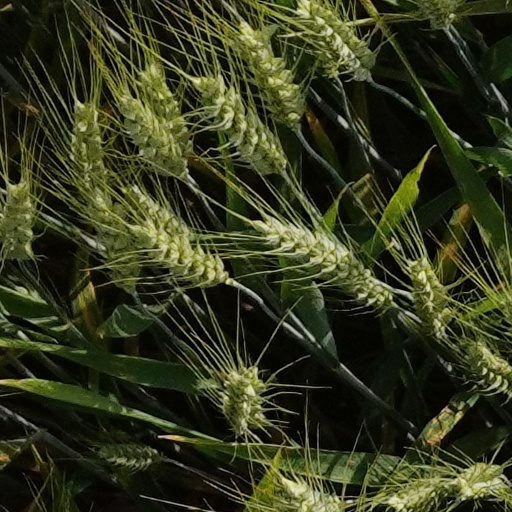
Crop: wheat